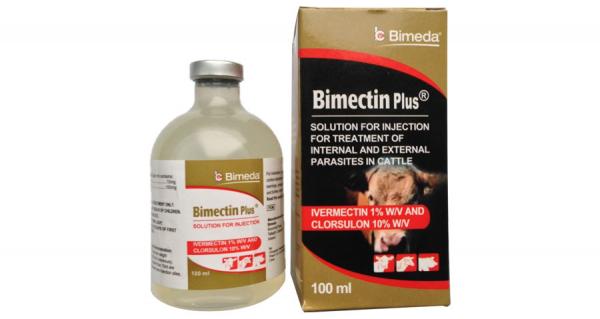
Dawa ya kutibu wanyama kama vile ng'ombe, kuna boksi pamoja na chupa yenye dawa hiyo, juu ya boksi yameandikwa maneno kama "BIMECTIN PLUS" ambalo ni jina la dawa hiyo pamoja na mililita miamoja.